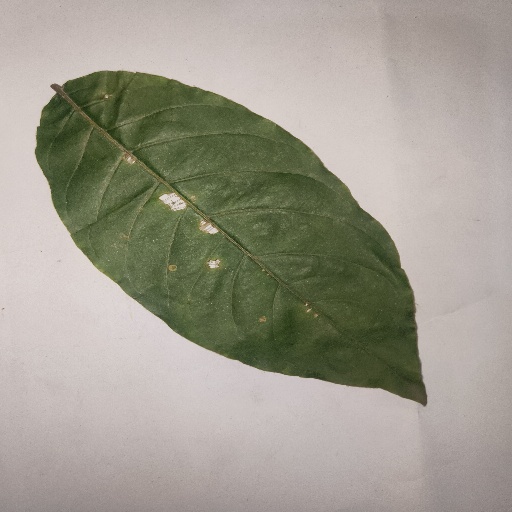
Species: HariTaki
Leaf condition: Bacterial Spot